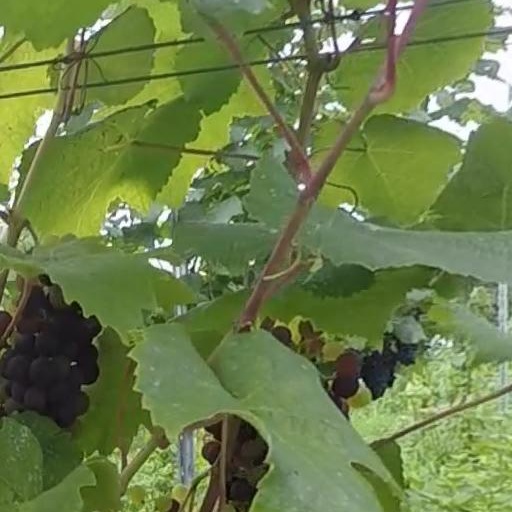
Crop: grape